Bertalan Székely

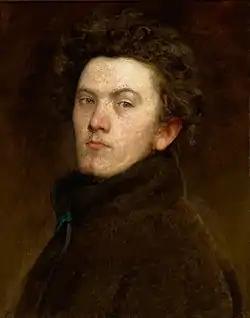
Self-portrait (1860)

Bertalan Székely (8 May 1835, Kolozsvár, Transylvania, Kingdom of Hungary (now Cluj-Napoca, Romania) – 21 August 1910, Budapest, Transleithania, Austria-Hungary) was a Hungarian history and portrait painter who worked in the Romantic and Academic styles.